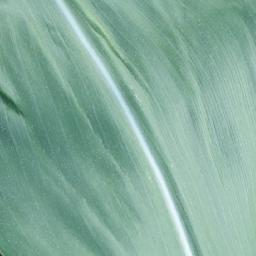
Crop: corn
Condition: (maize)_healthy